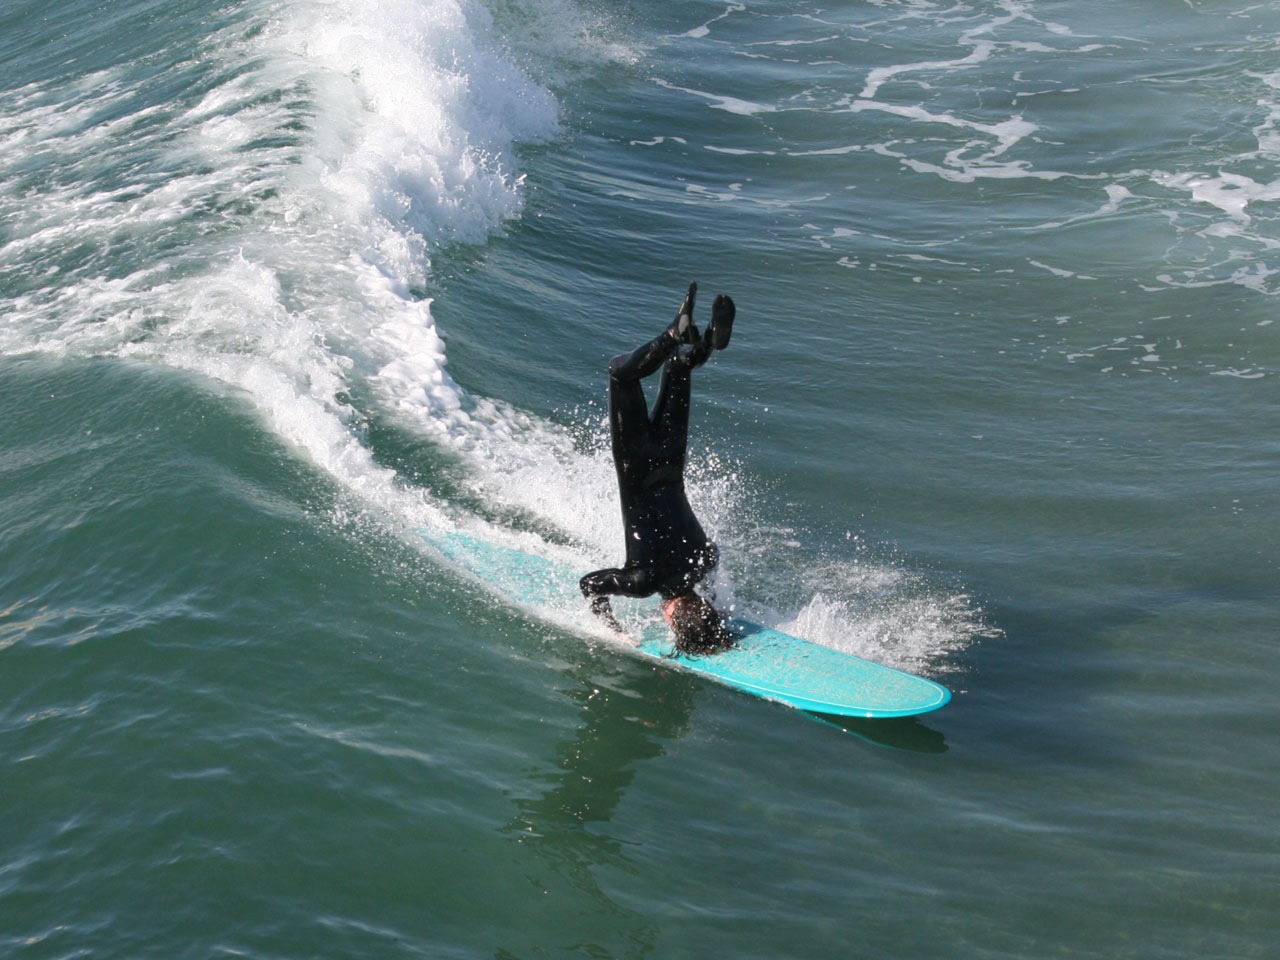
beach, sea, ocean, wave, surfer, surfing, surfboard, extreme sport, california, sports, pacific, huntington, water sport, wind wave, boardsport, surfing equipment and supplies, surface water sports